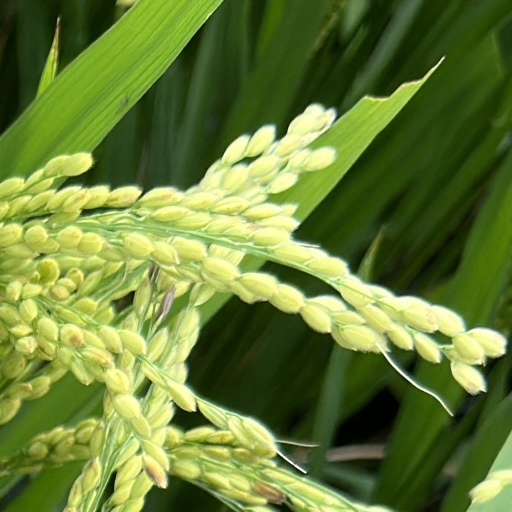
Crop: rice